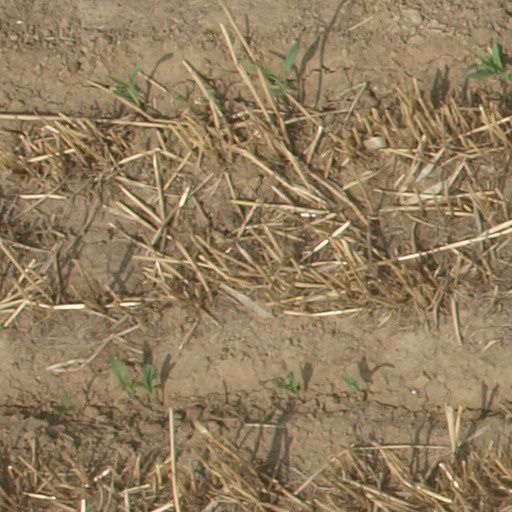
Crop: maize; corn